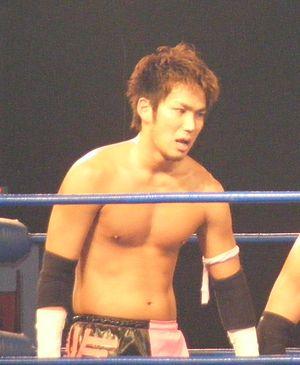
Atsushi Kotoge, né le 18 octobre 1985 à Kaizuka, Osaka, Japon est un catcheur japonais, qui est principalement connu pour son travail à la Pro Wrestling NOAH.